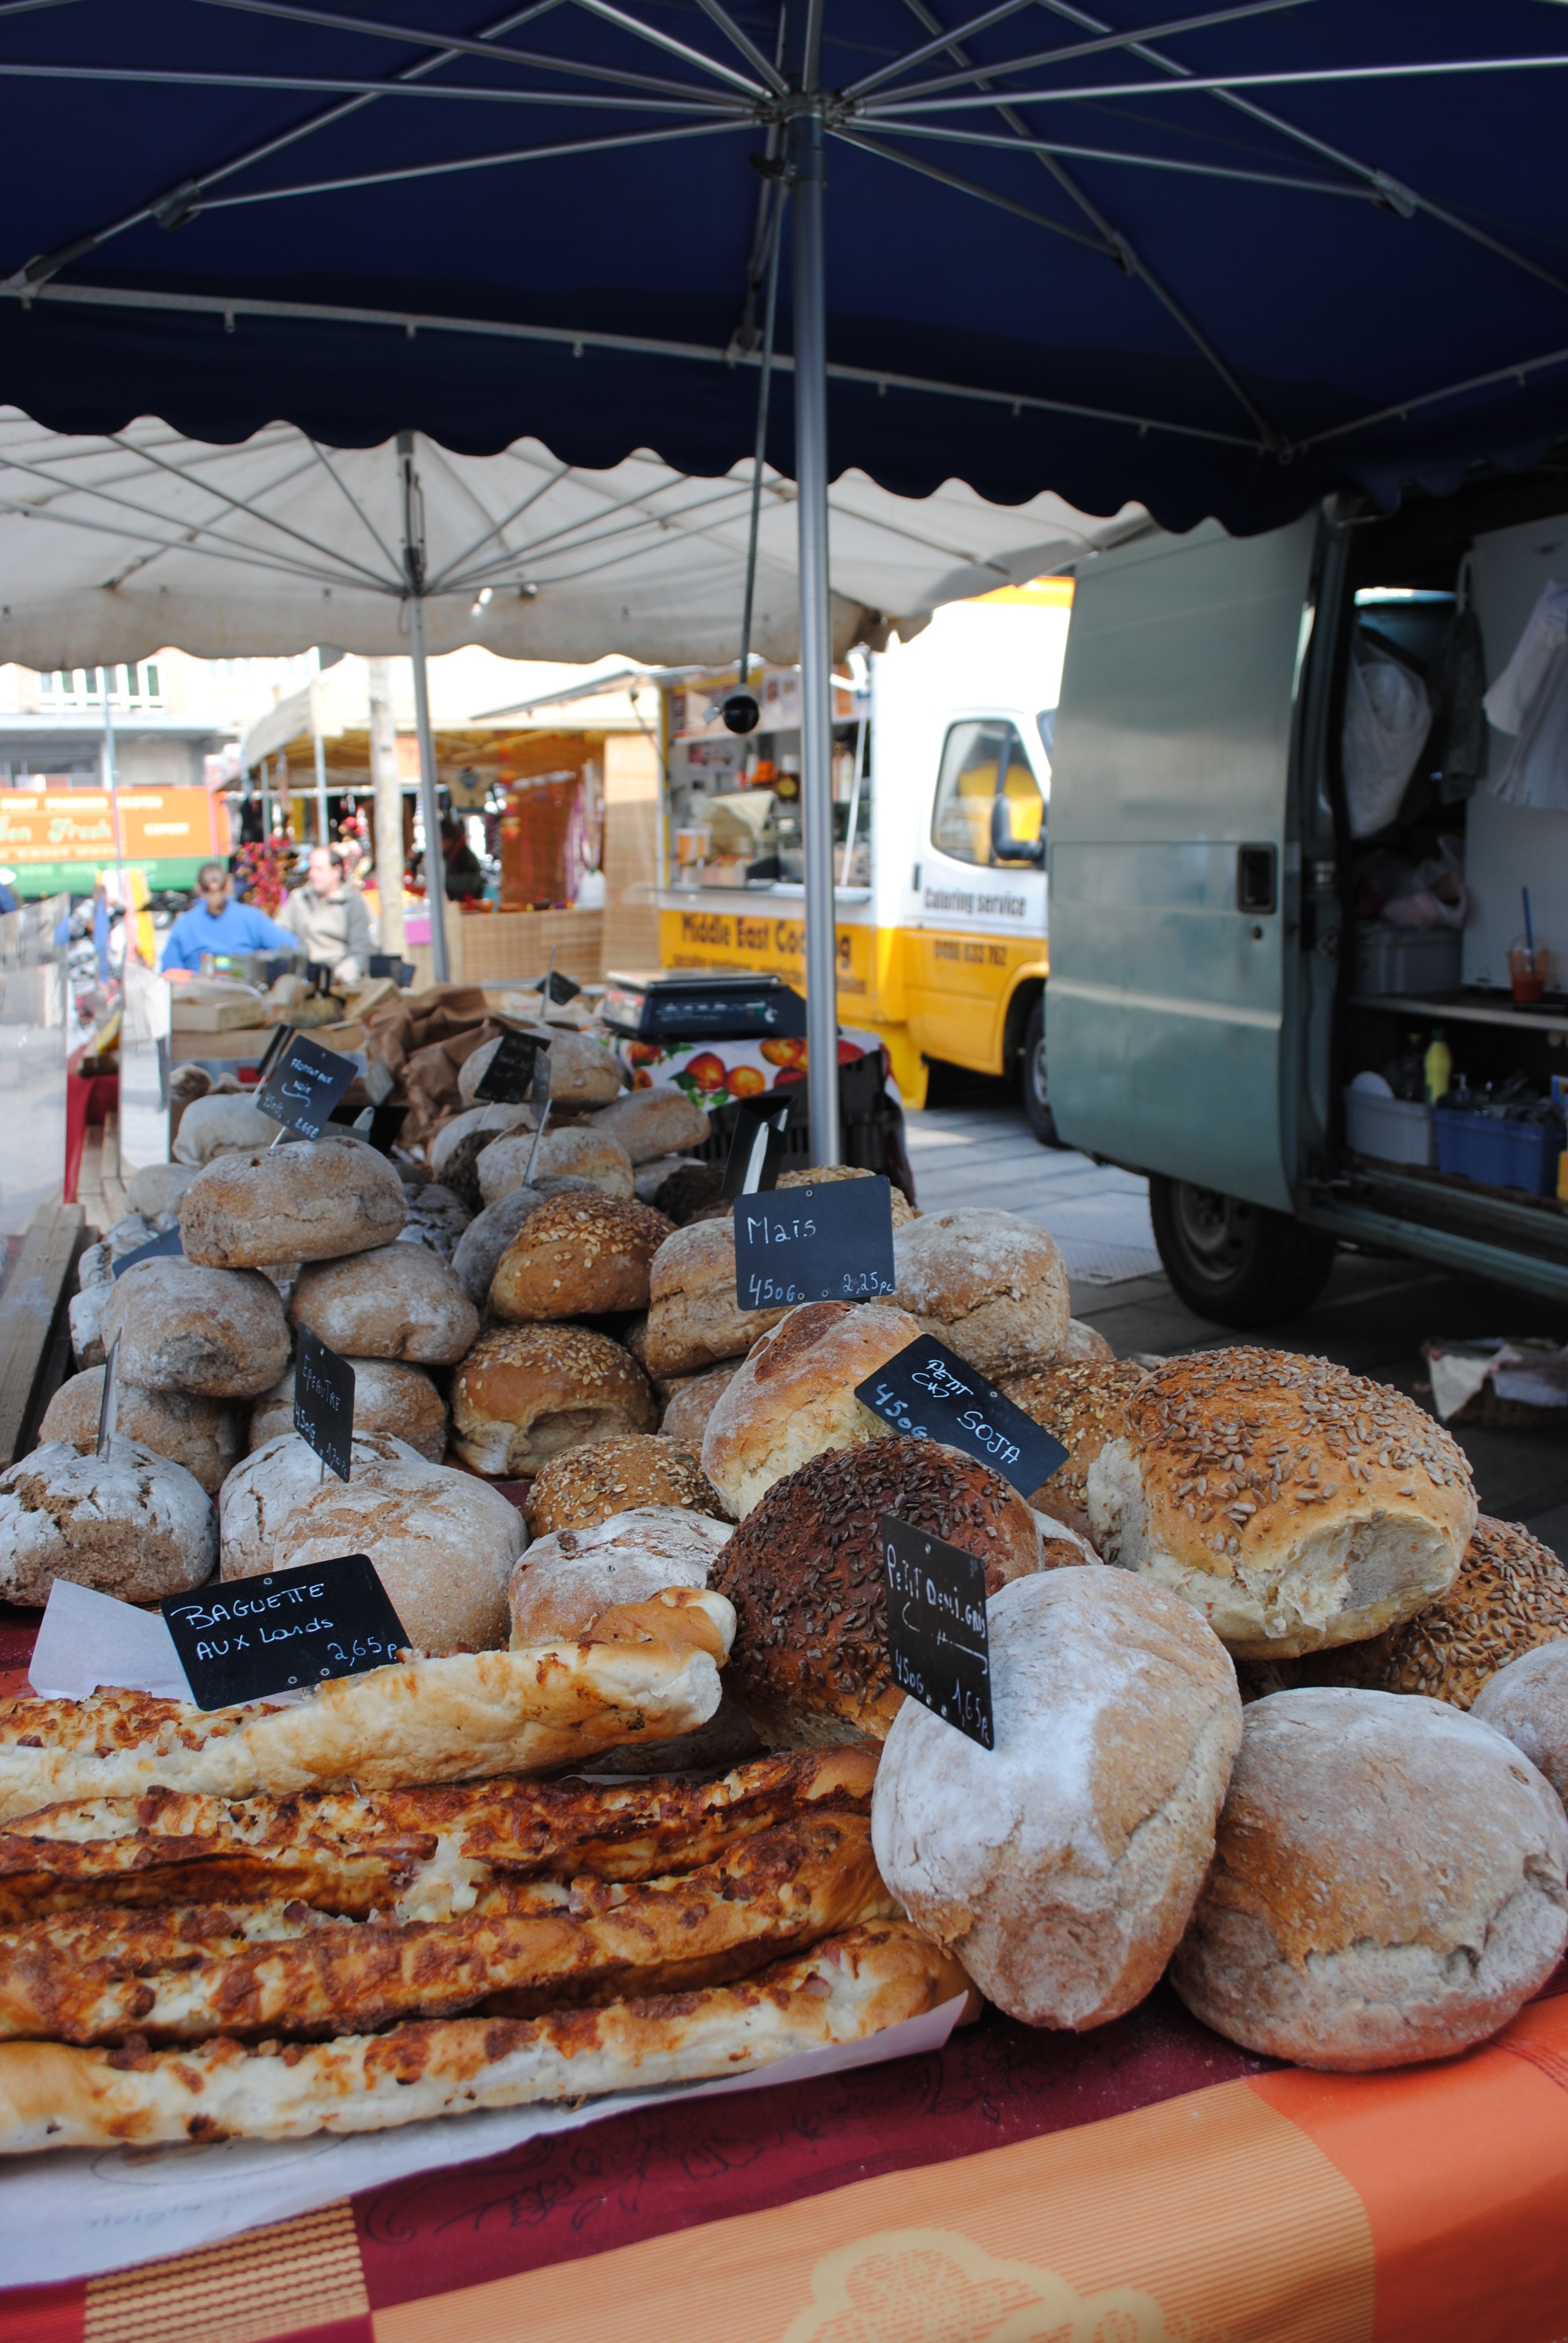
city, home, meal, food, vendor, market, breakfast, baking, delicious, bread, bakery, public space, muffin, bake, oven, confectionery, buns, paste products